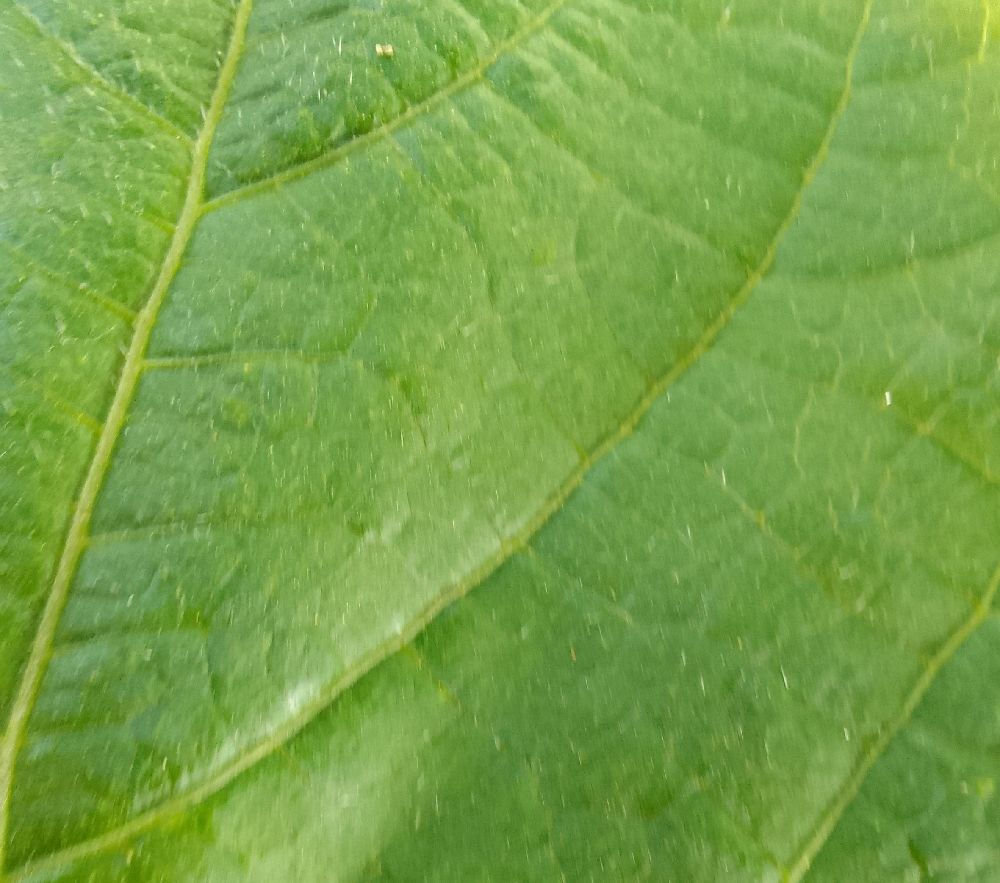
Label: healthy